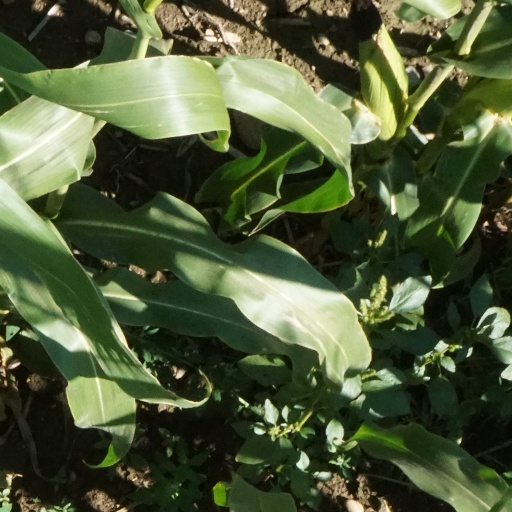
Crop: maize; corn